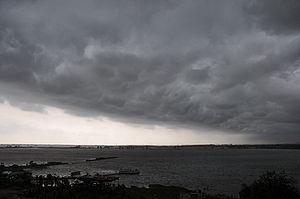
Cumulonimbus associé à un orage se déplaçant du nord-ouest vers le sud-est pendant la mousson indienne au-dessus de Salt Lake (Calcutta)